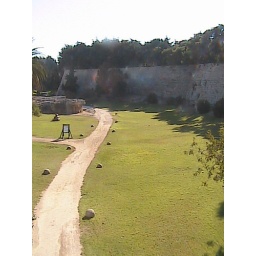
cannon balls line the path through a park within the moat that used to surround the city walls